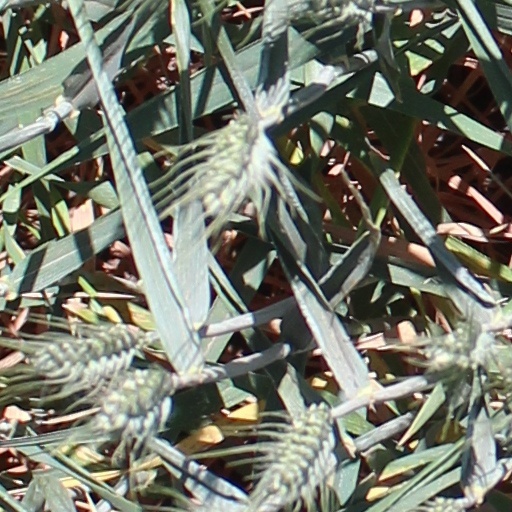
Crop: wheat